Church of Misery

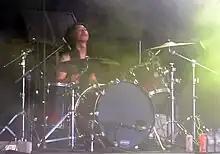
Church of Misery at Tuska Open Air 2011

Church of Misery formed in 1995 with a lineup of Mikami, vocalist Kazuhiro Asaeda, guitarist Tomohiro Nishimura and drummer Hideki Shimizu. This lineup recorded the "Vol. 1" album, released in 1997 by Doom Records without the band's consent (it was later officially reissued in 2007 by Japan's Leaf Hound Records). In 1996, vocalist Nobukazu Chow replaced Asaeda. The band's first EP, "Taste the Pain", was released in 1998 by Bad Acid Records, followed by the "Murder Company" EP in 1999 on Man's Ruin Records. Singer Yoshiaki Negishi and drummer Junji Narita replaced Chow and Shimizu, respectively, in 2000.